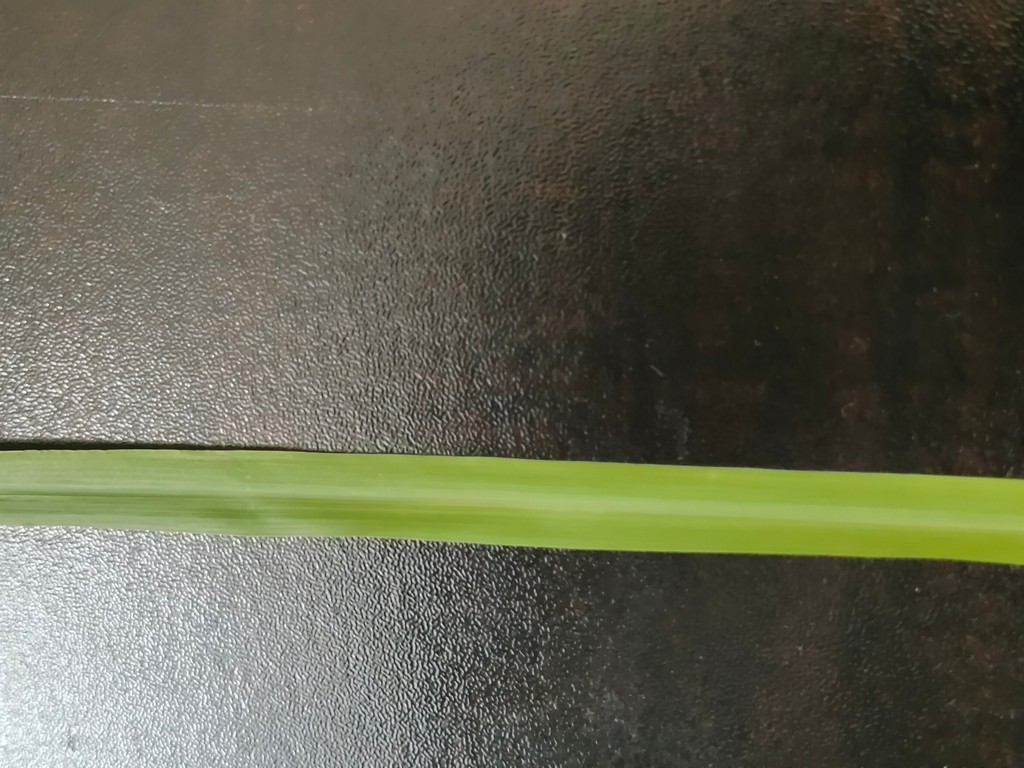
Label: Healthy